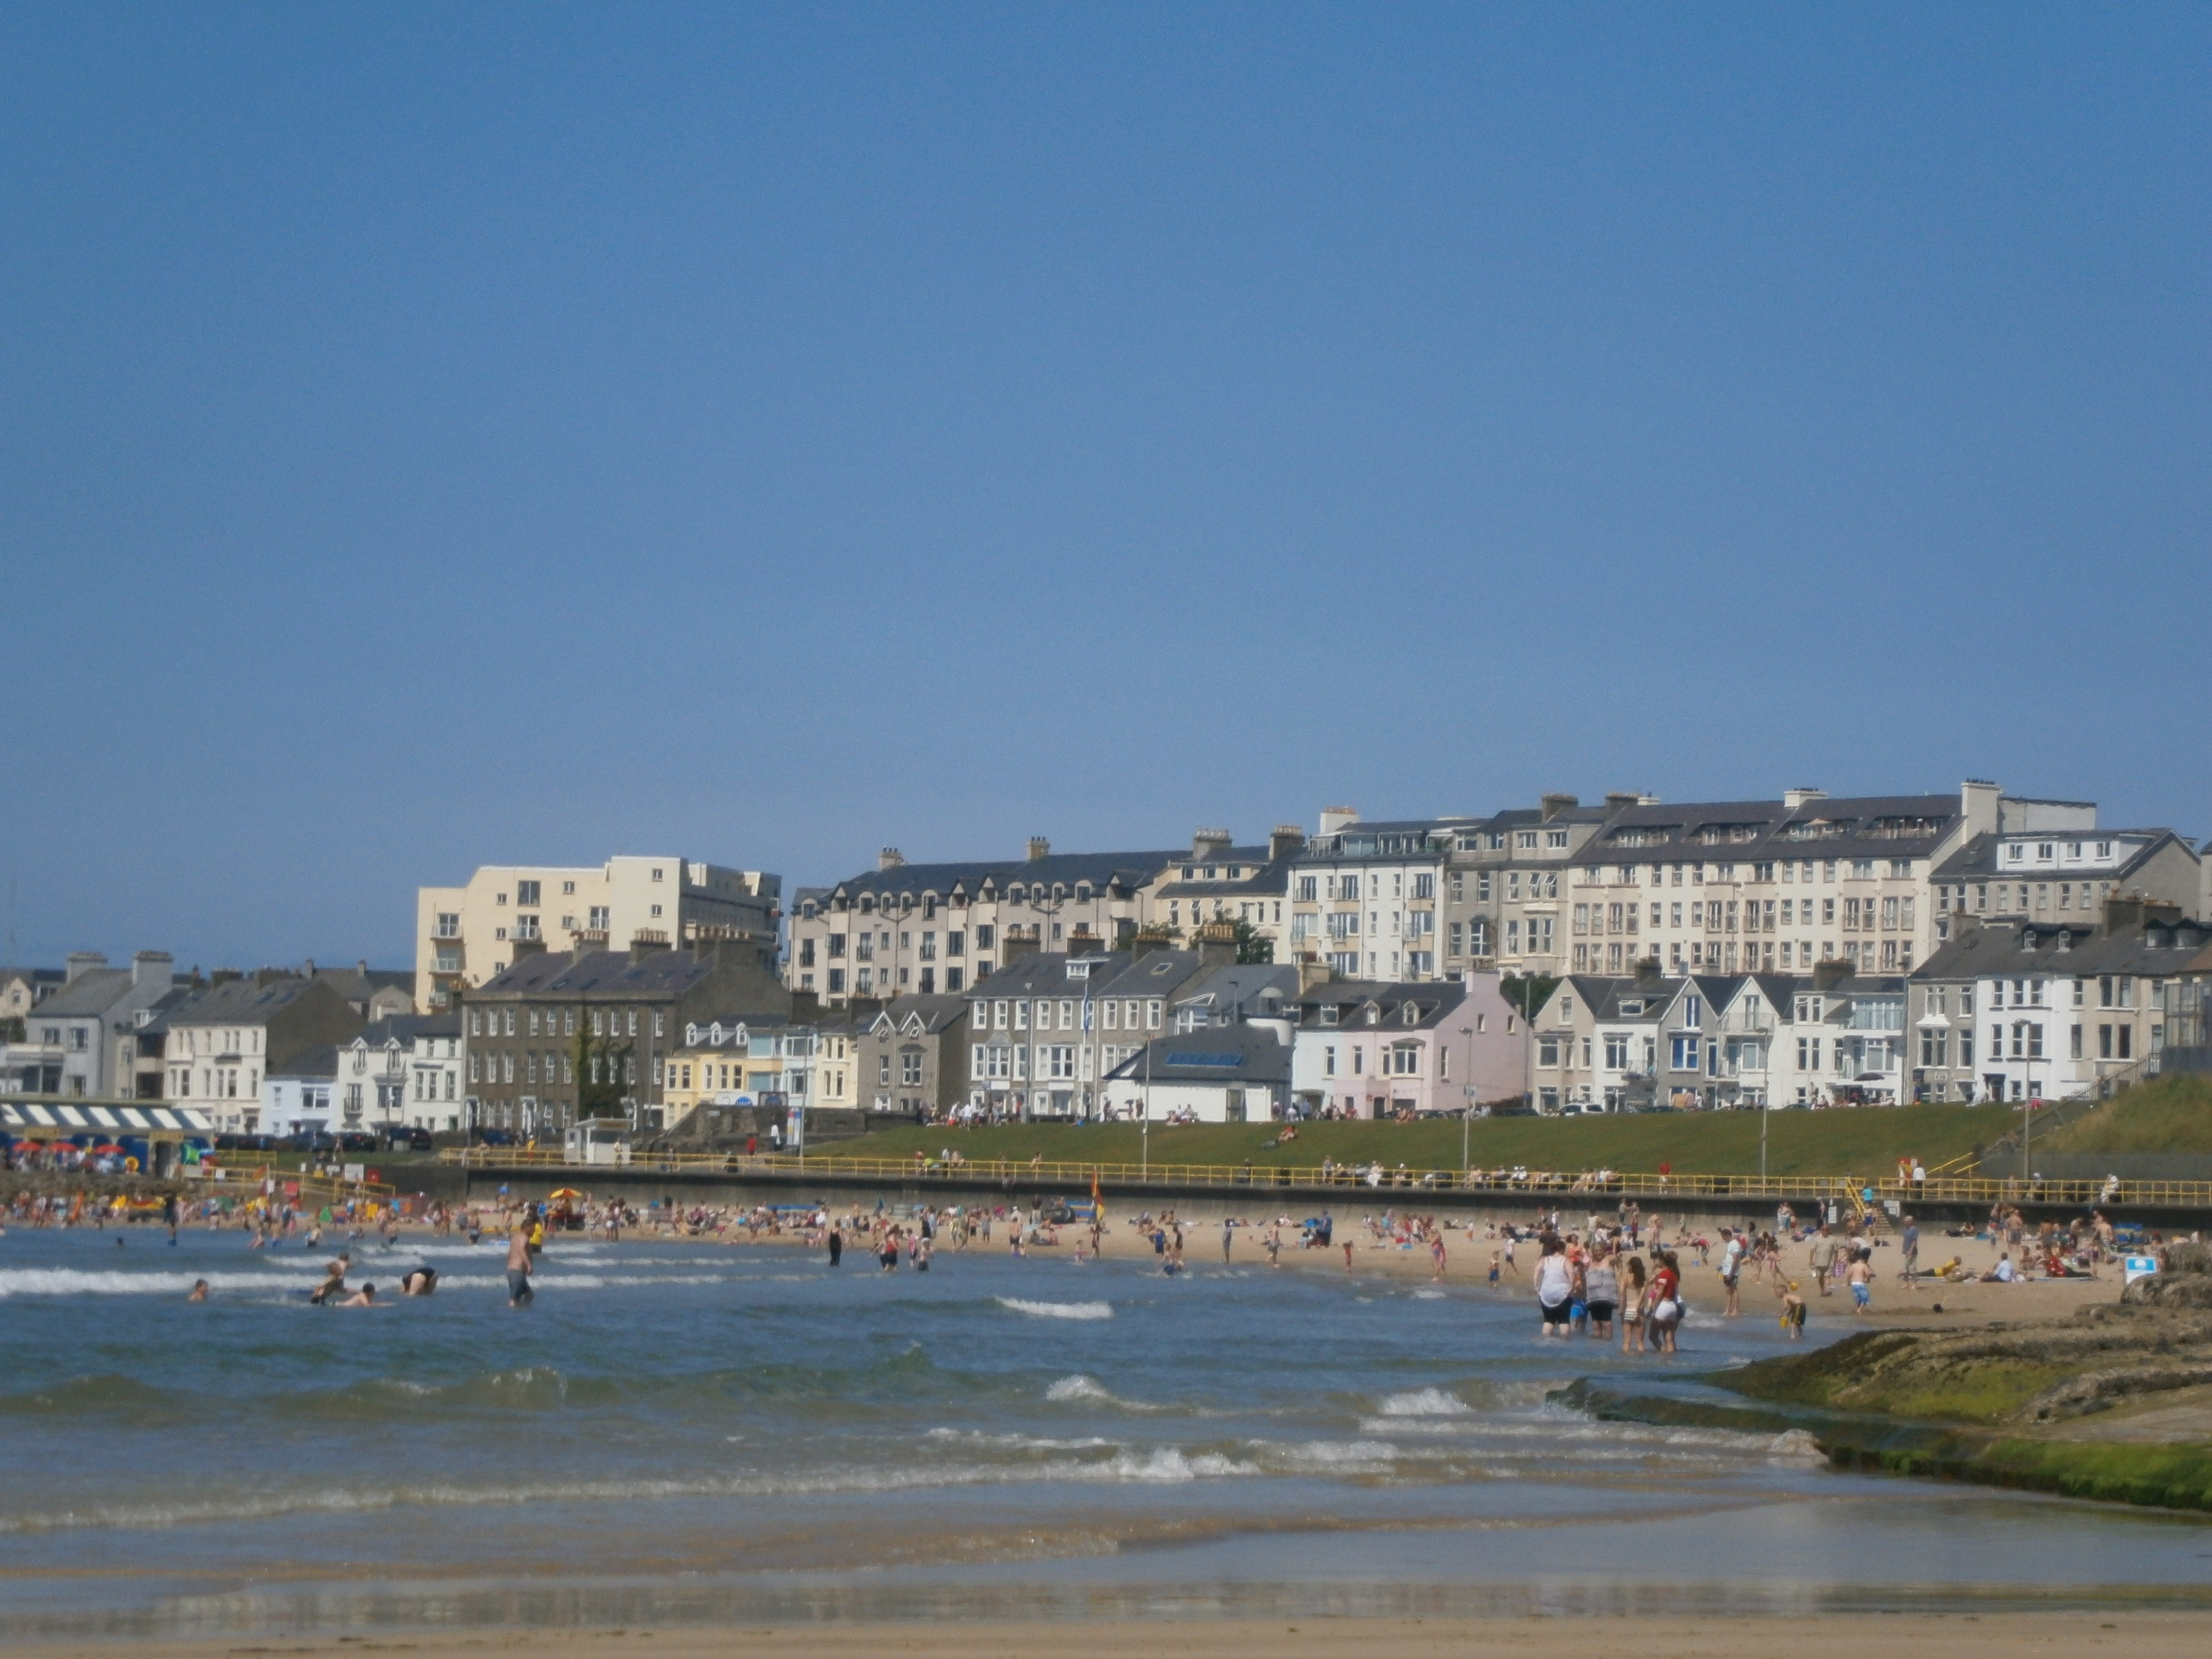
beach, sea, coast, water, nature, outdoor, sand, ocean, dock, sky, boardwalk, shore, wave, town, coastal, walkway, cityscape, panorama, coastline, seaside, environment, vehicle, scenic, seascape, bay, harbor, marina, port, body of water, marine, portrush